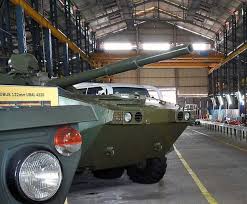
Label: BTR-60